Peter Beets

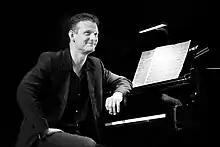
Peter Beets

Peter Beets (born 12 June 1971) is a Dutch jazz pianist. He has shared the stage with Chick Corea, Wynton Marsalis, Dee Dee Bridgewater, George Coleman, Johnny Griffin, Chris Potter, Kurt Rosenwinkel and John Clayton. He recorded with Jeff Hamilton and Curtis Fuller and in 2001 he released his "New York Trio", which was the start of his international career.